2004 Hawaii Bowl

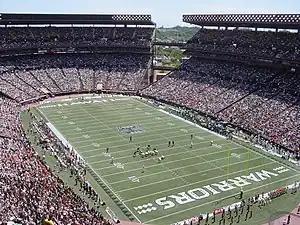
A football field with players lined up in the middle of it surrounded by a packed stadium

The 2004 Hawaii Bowl kicked off at 2:06 p.m. HST (8:06 p.m. EST) on December 24, 2004 in Honolulu, Hawaii. The contest concluded at 6:12 p.m. HST, lasting a total of four hours and six minutes. Official attendance for the game was listed as 39,754, placing it at fifteenth highest in at dance for non-BCS bowls during the season. It also set an attendance record for the Hawaii Bowl and currently stands as the third-highest attended game. At kickoff, the weather was cloudy with a temperature of approximately 75 degrees. The wind was from the northeast at 6 miles per hour (10 km/h). There was a possibility of rain throughout the game, although only a minimal amount of rainfall was recorded.